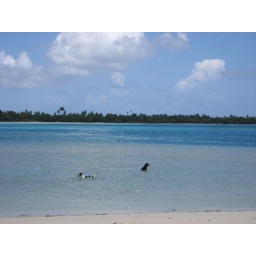
Dogs fishing in the water outside Temae beach on Maupiti